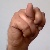
The image shows a hand gesture representing the letter 'N' in Indian Sign Language.